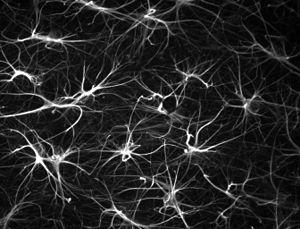
GFAP révélé par immunofluorescence dans des astrocytes d'hippocampe de souris.
La protéine acide fibrillaire gliale est un filament intermédiaire présent dans certaines cellules gliales du système nerveux central, les astrocytes notamment. Décrite pour la première fois en 1971, chez l'Homme, le gène codant cette protéine de type III est 17q21. Elle est étroitement liée aux autres protéines du cytosquelette de cellules non épithéliales, à savoir, la vimentine, la desmine ou encore la périphérine. Cette protéine participe au maintien de l'effort cellulaire et à sa forme, ainsi qu'au fonctionnement de la barrière hémato-encéphalique.